Maurice Chappaz

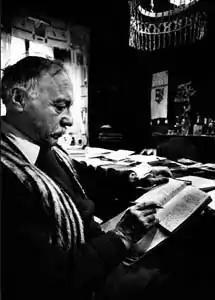
1983

But as of the summer of 1940, World War II put an end to his availability. He thus had to patrol the Swiss borders and published several texts in the review "Lettres" which were collected in 1944 into "Les Grandes Journées de Printemps" hailed by Paul Eluard. In 1942, he met S. Corinna Bille, painter Edmond Bille's daughter, whom he married in 1947 and with whom he had three children, Blaise, Achille and Marie-Noëlle. After Corinna's death in 1979, he remarried in 1992, with Michène Caussignac, widow of the travel-writer Lorenzo Pestelli.